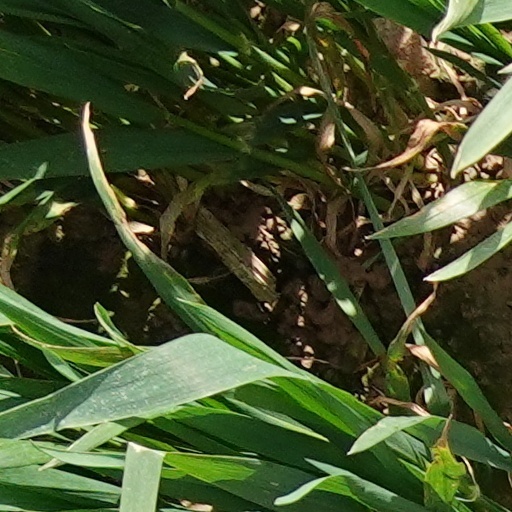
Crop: wheat